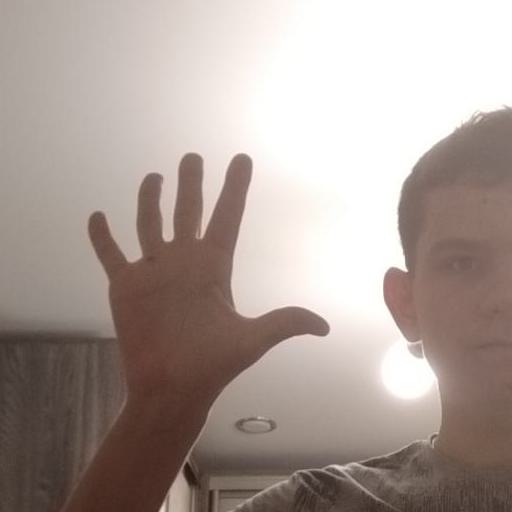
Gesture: palm